Moretta (coffee)

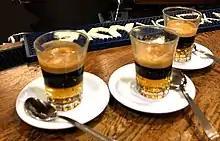

Moretta (complete name Moretta fanese) is a typical hot coffee from Fano, in the Province of Pesaro and Urbino, Italy, and is popular in the fishing areas near the coast. It is strong and sweet, and typically served after meals as a digestif or as a hot drink on cold afternoons.